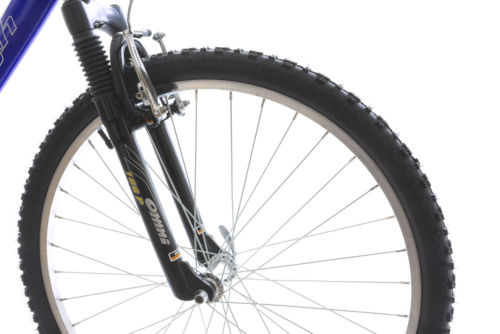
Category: bicycle